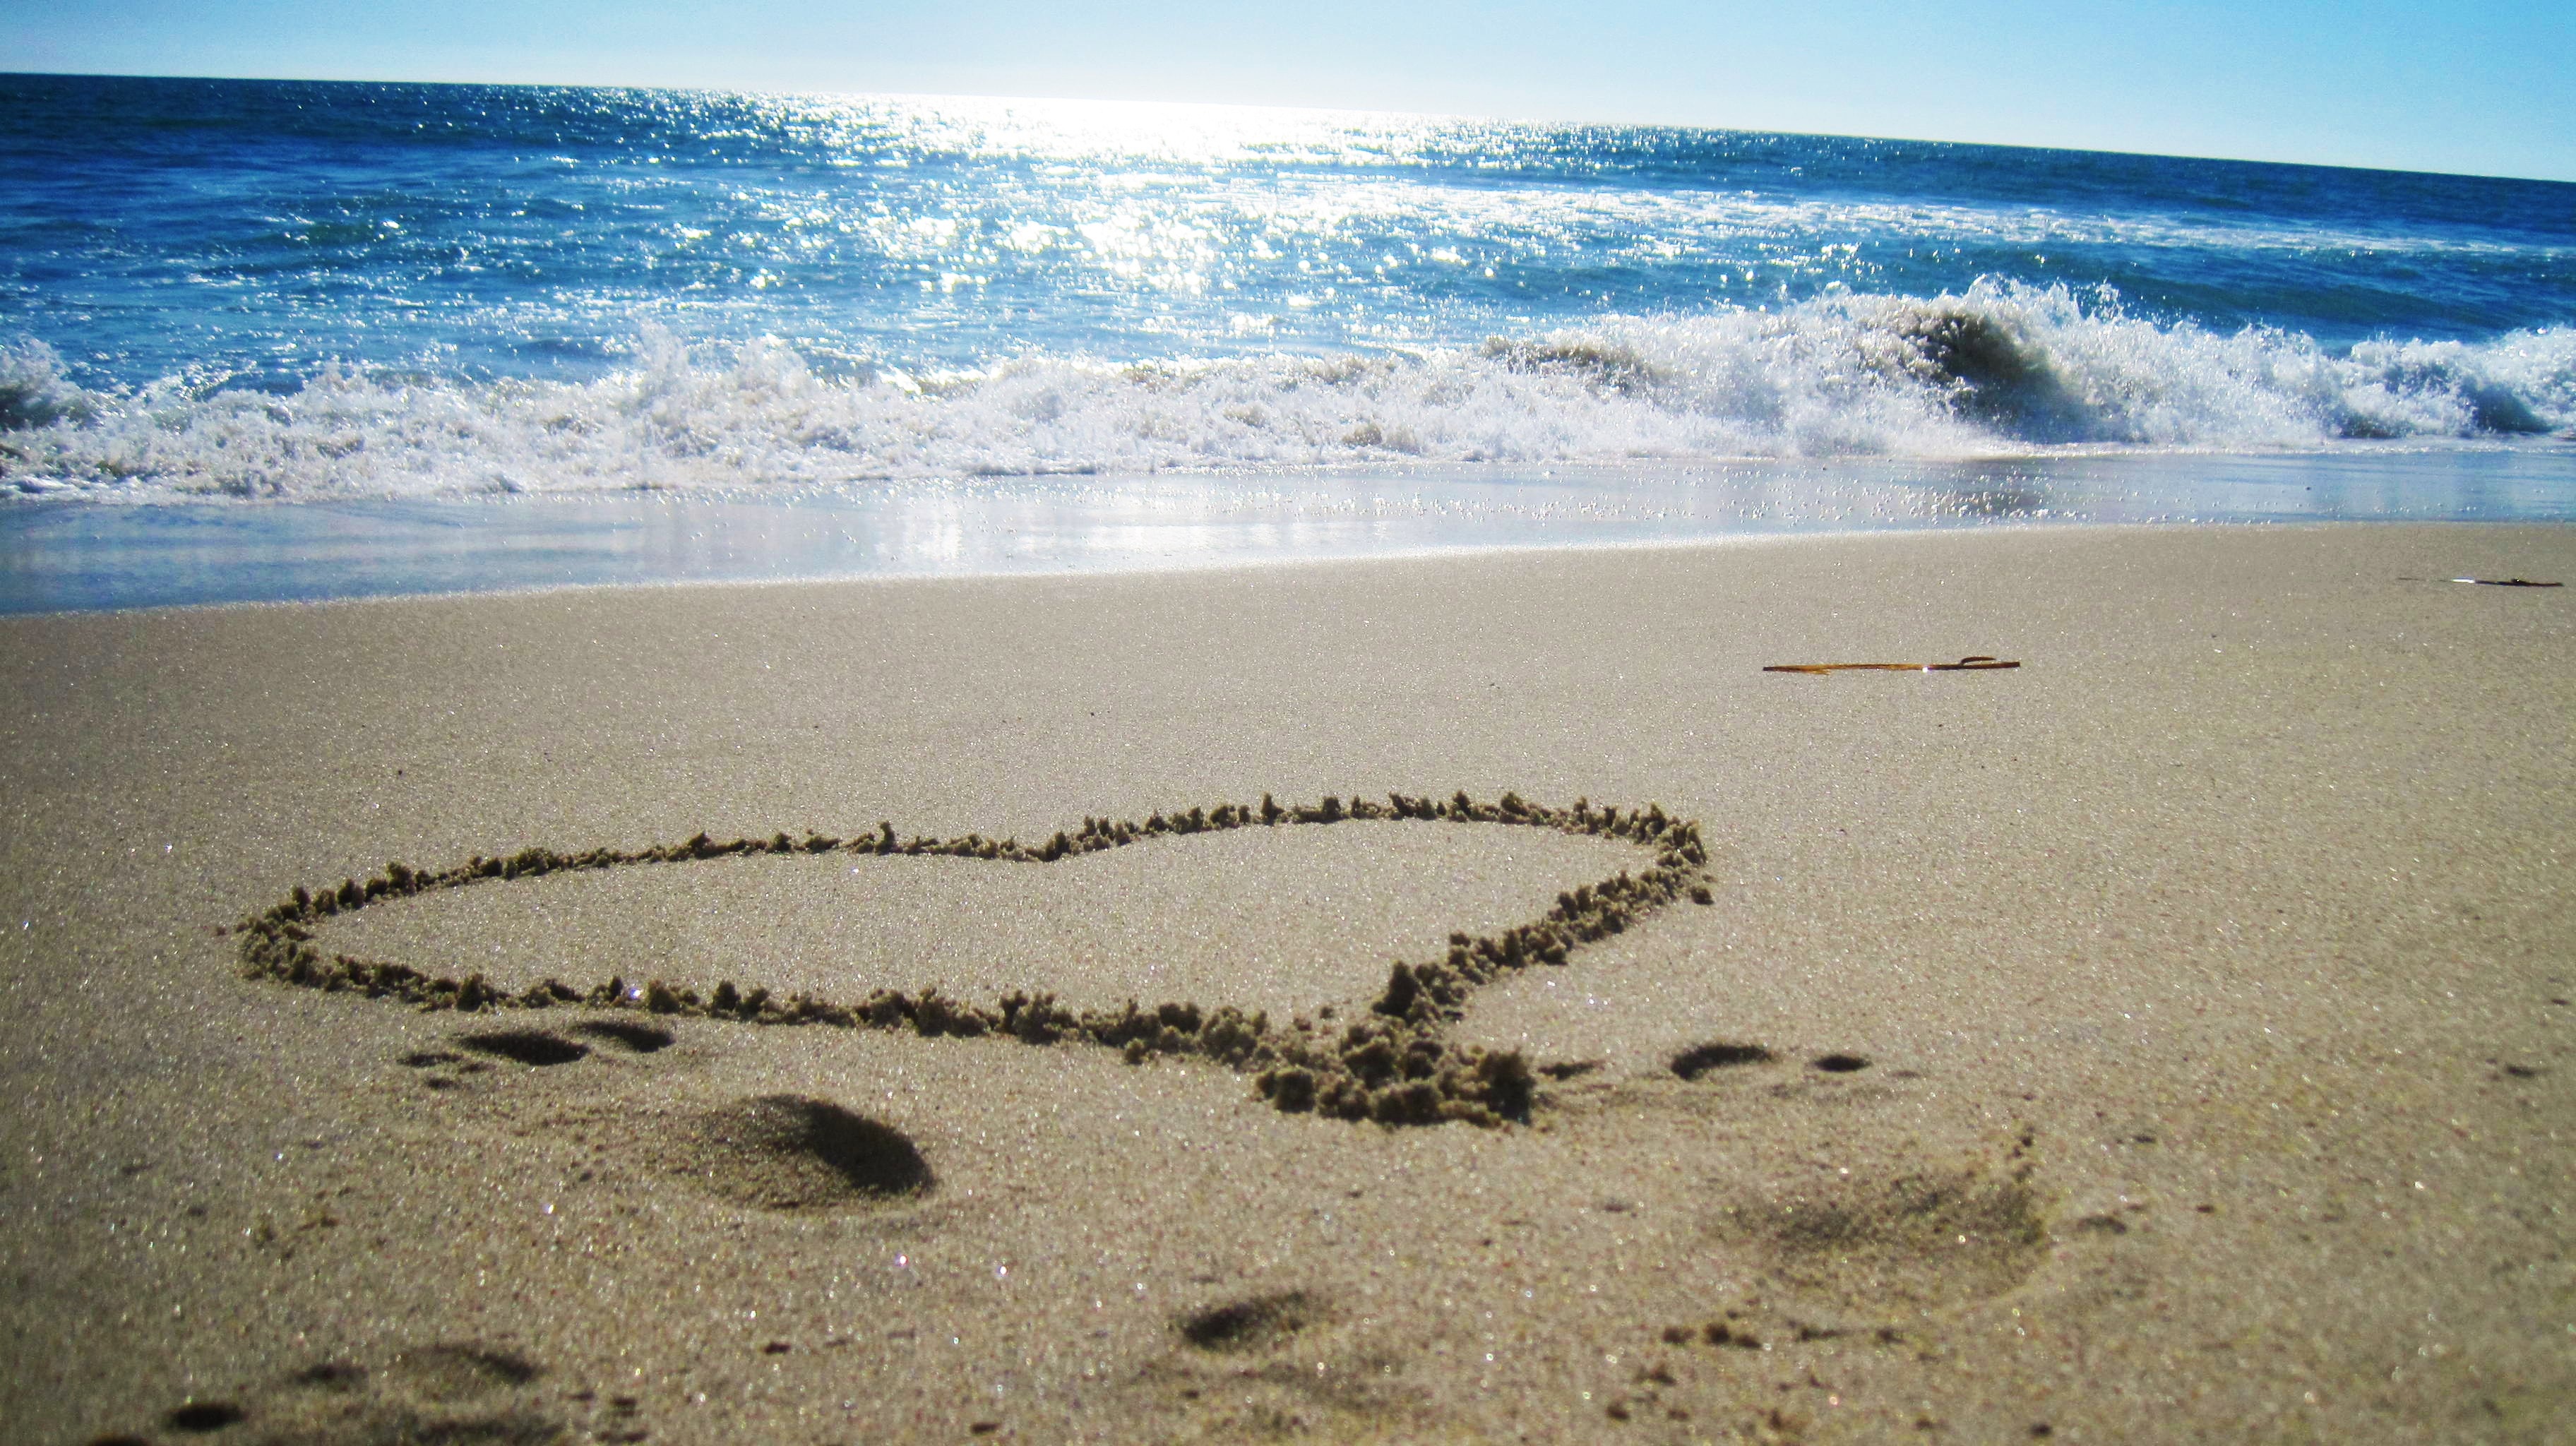
beach, sea, coast, sand, ocean, horizon, shore, wave, heart, material, body of water, mudflat, wind wave